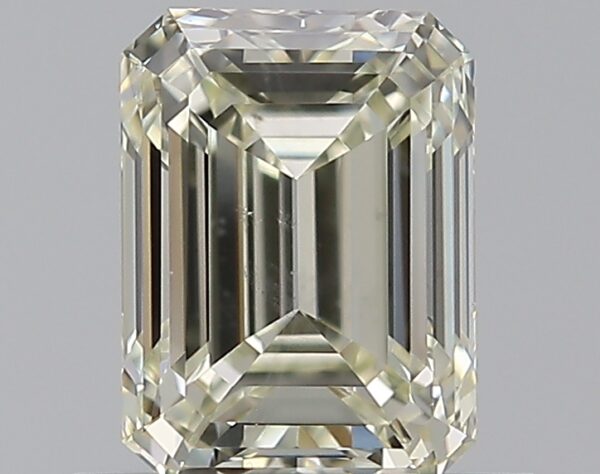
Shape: emerald
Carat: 0.8
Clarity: SI1
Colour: M
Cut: EX
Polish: VG
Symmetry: VG
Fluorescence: N
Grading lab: GIA
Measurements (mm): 6 x 4.43 x 3.04